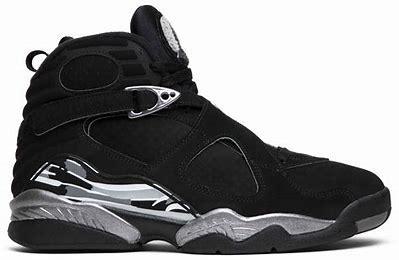
Brand: Jordan
Model: 8 Retro